The Safety of Objects

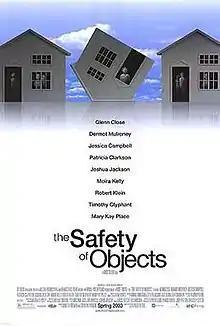
Theatrical release poster

The Safety of Objects is a 2001 American drama film based upon a collection of short stories of the same name written by A. M. Homes and published in 1990. It features four suburban families who find that their lives become intertwined. The film was directed by Rose Troche, who co-wrote the screenplay with Homes. It touches upon many issues of the human experience in life. There are about 15 major characters in the film.